Heydar Ghiai

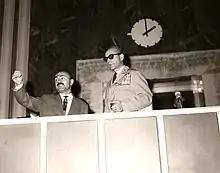
Heydar Ghiaï-Chamlou & Mohammad Reza Shah, 1963

Heydar Ghiaï-Chamlou was born in Tehran on 23 October 1922, decisively settled in France later, where he died on 6 September 1985 in Cap d'Antibes.